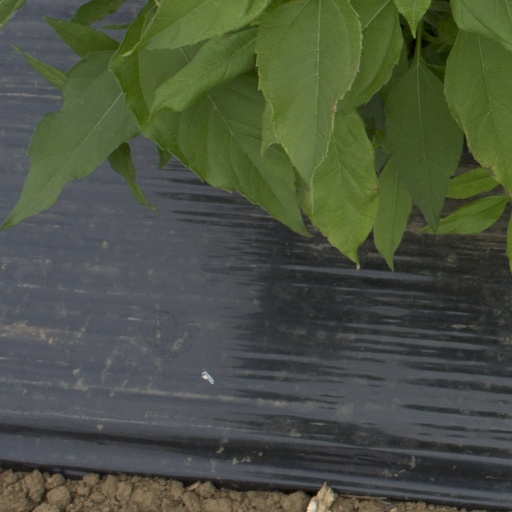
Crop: Jerusalem artichoke